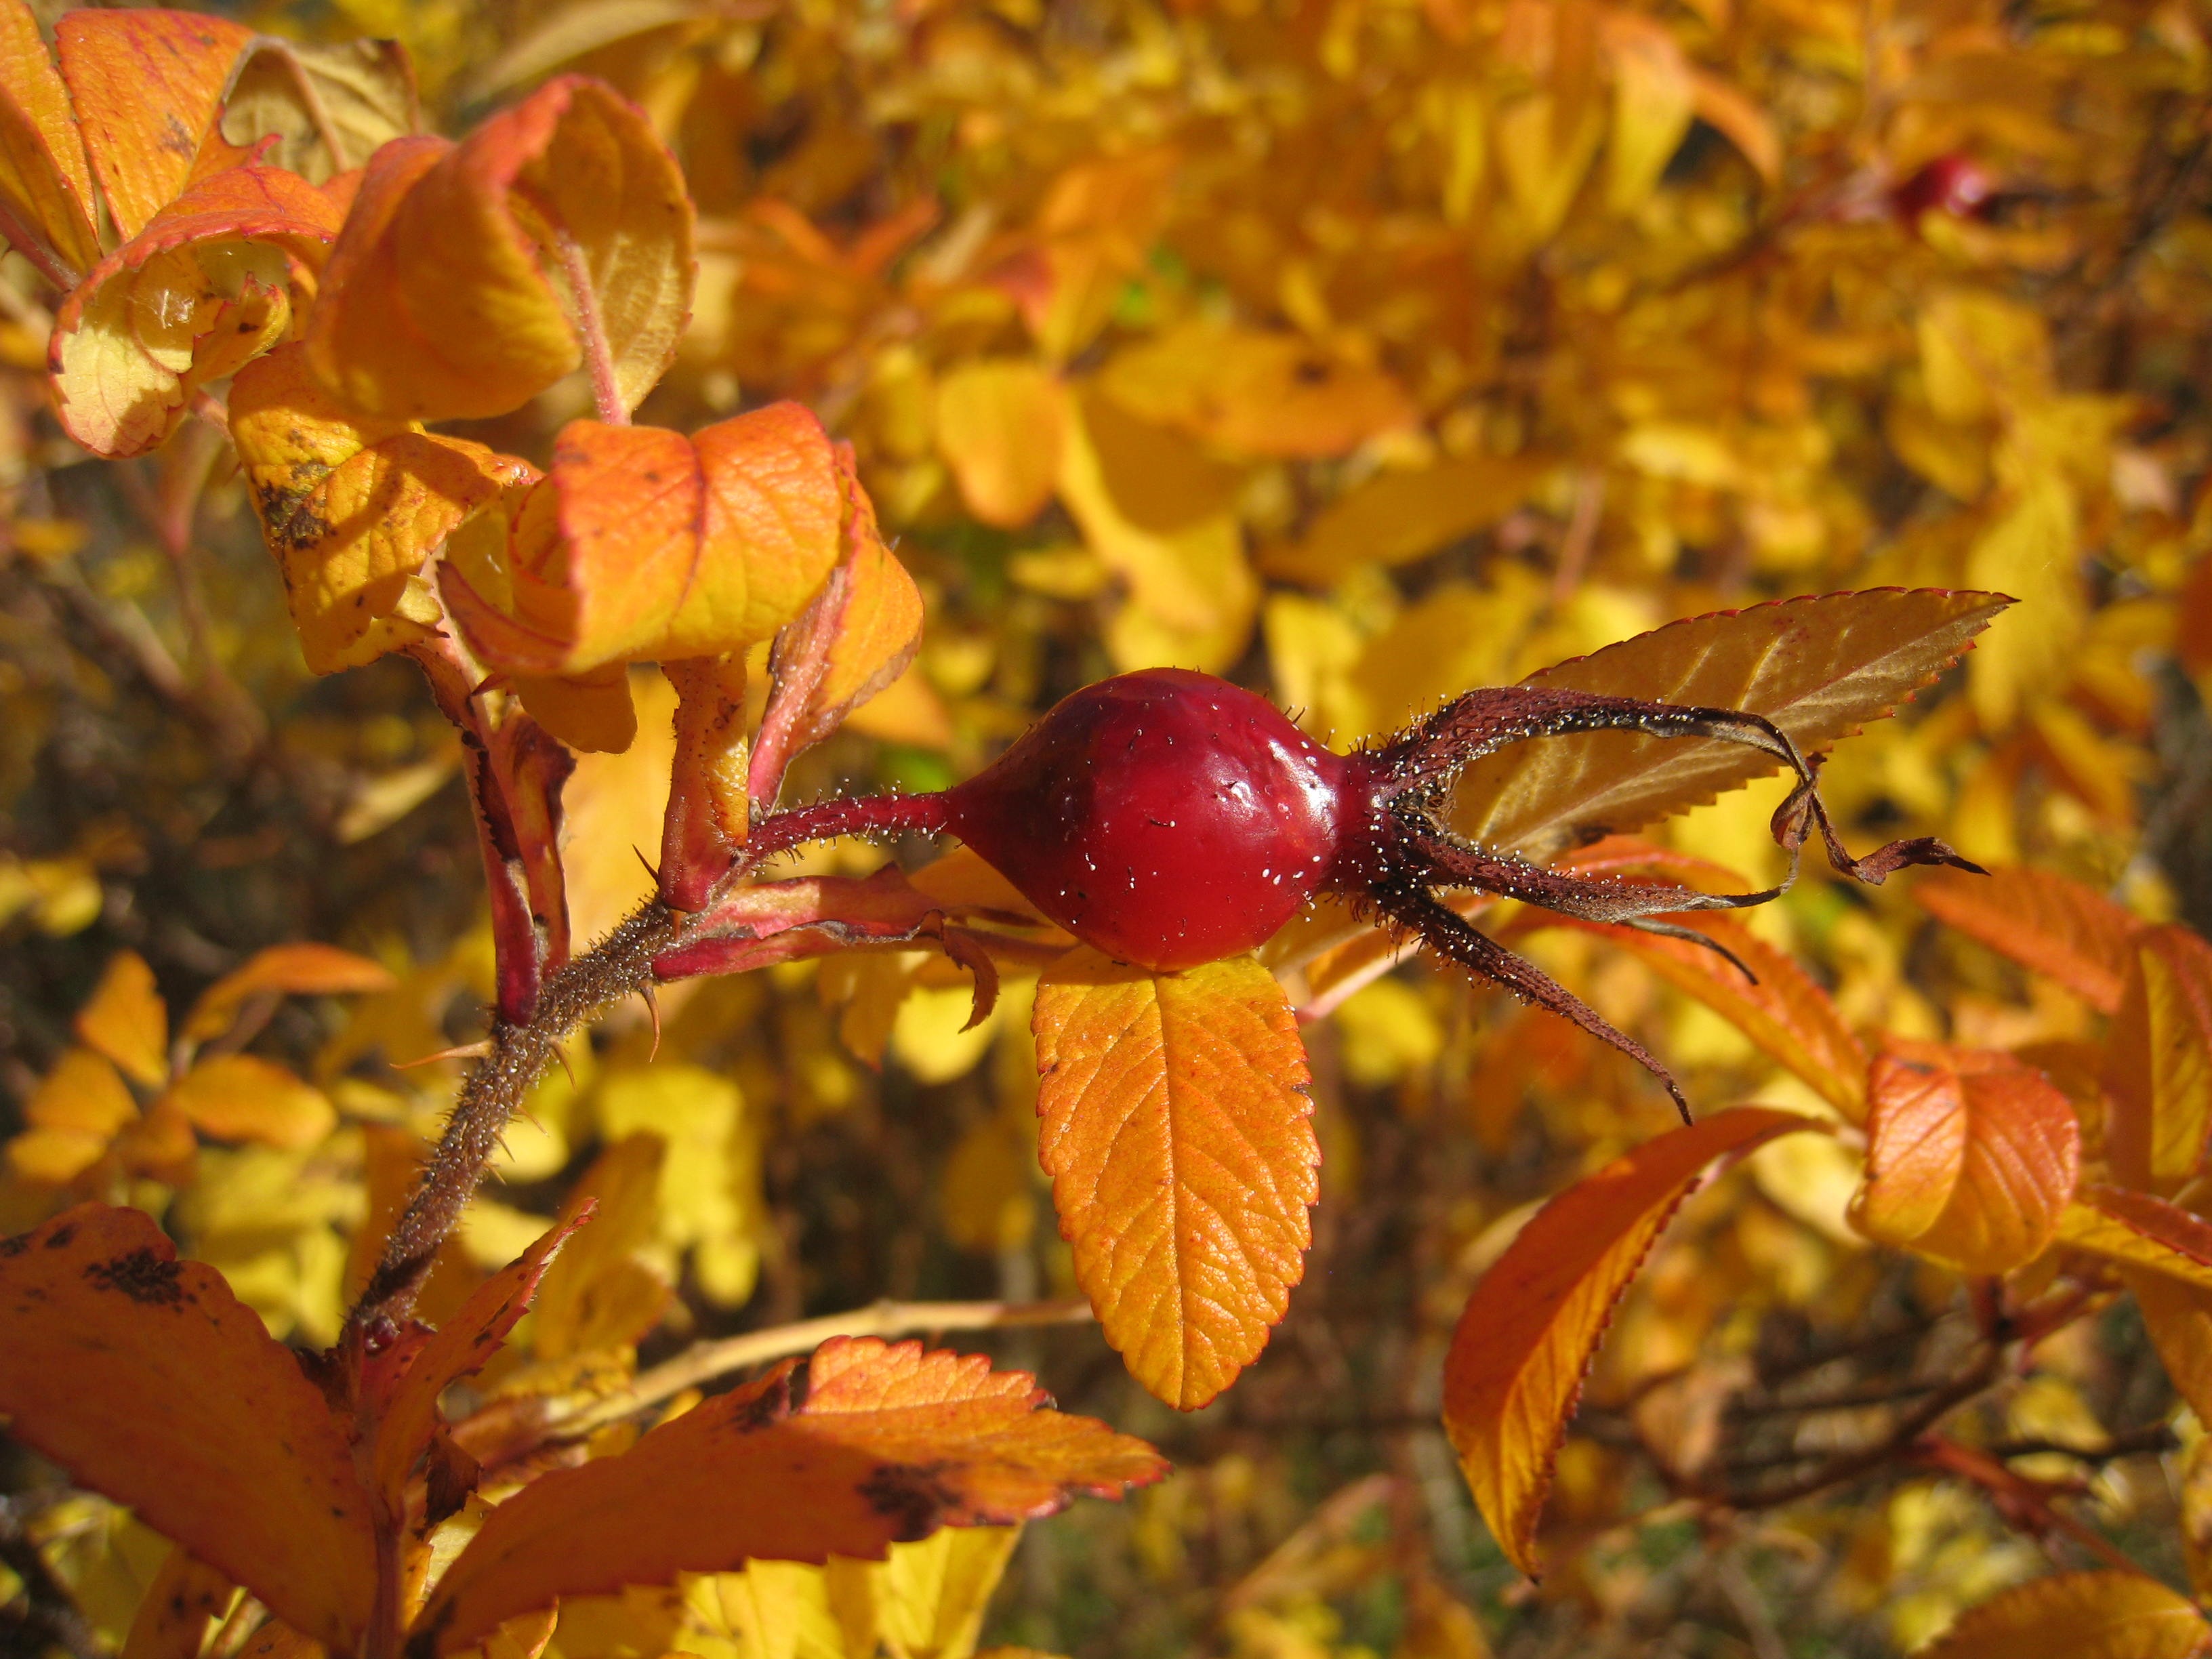
tree, nature, branch, blossom, plant, leaf, flower, petal, bush, orange, red, produce, autumn, botany, garden, flora, season, fauna, wildflower, close up, shrub, deciduous, macro photography, rose hips, flowering plant, woody plant, land plant